Piero Pacini da Pescia

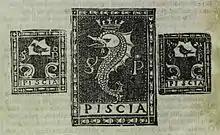
Pacini's mark (BEIC)

Piero Pacini da Pescia (1495–1514) was an Italian publisher. He lived and worked in Florence, Italy. Pacini made operettes. His publishing house was known for publishing quality woodcuts in their books. After his death, his son, Bernardo, continued the business. Works by Pacini are held in the collection of the Metropolitan Museum of Art and the Library of Congress.